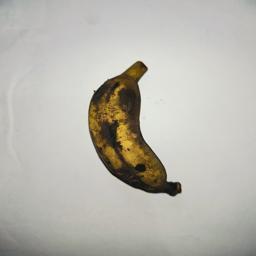
Banana variety: Bangla Kola